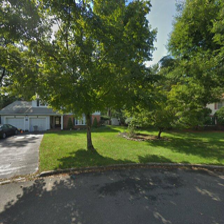
Label: streetView